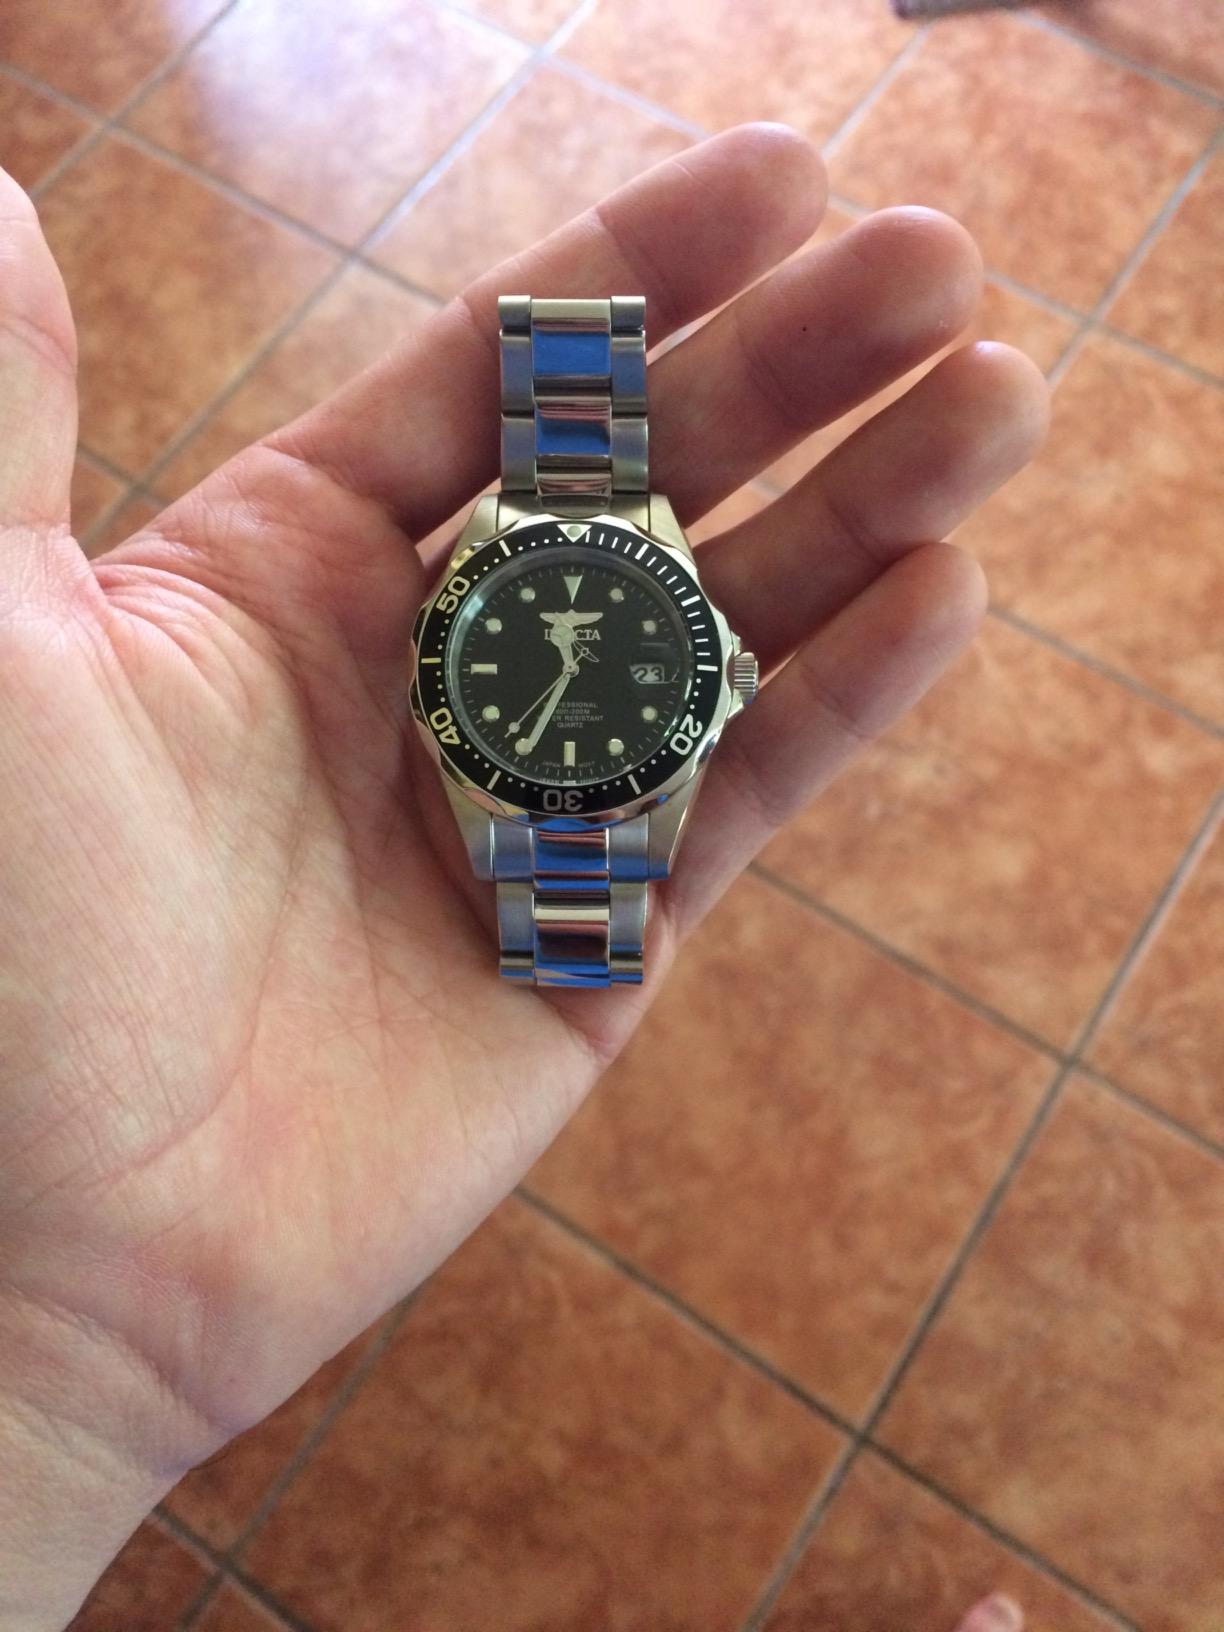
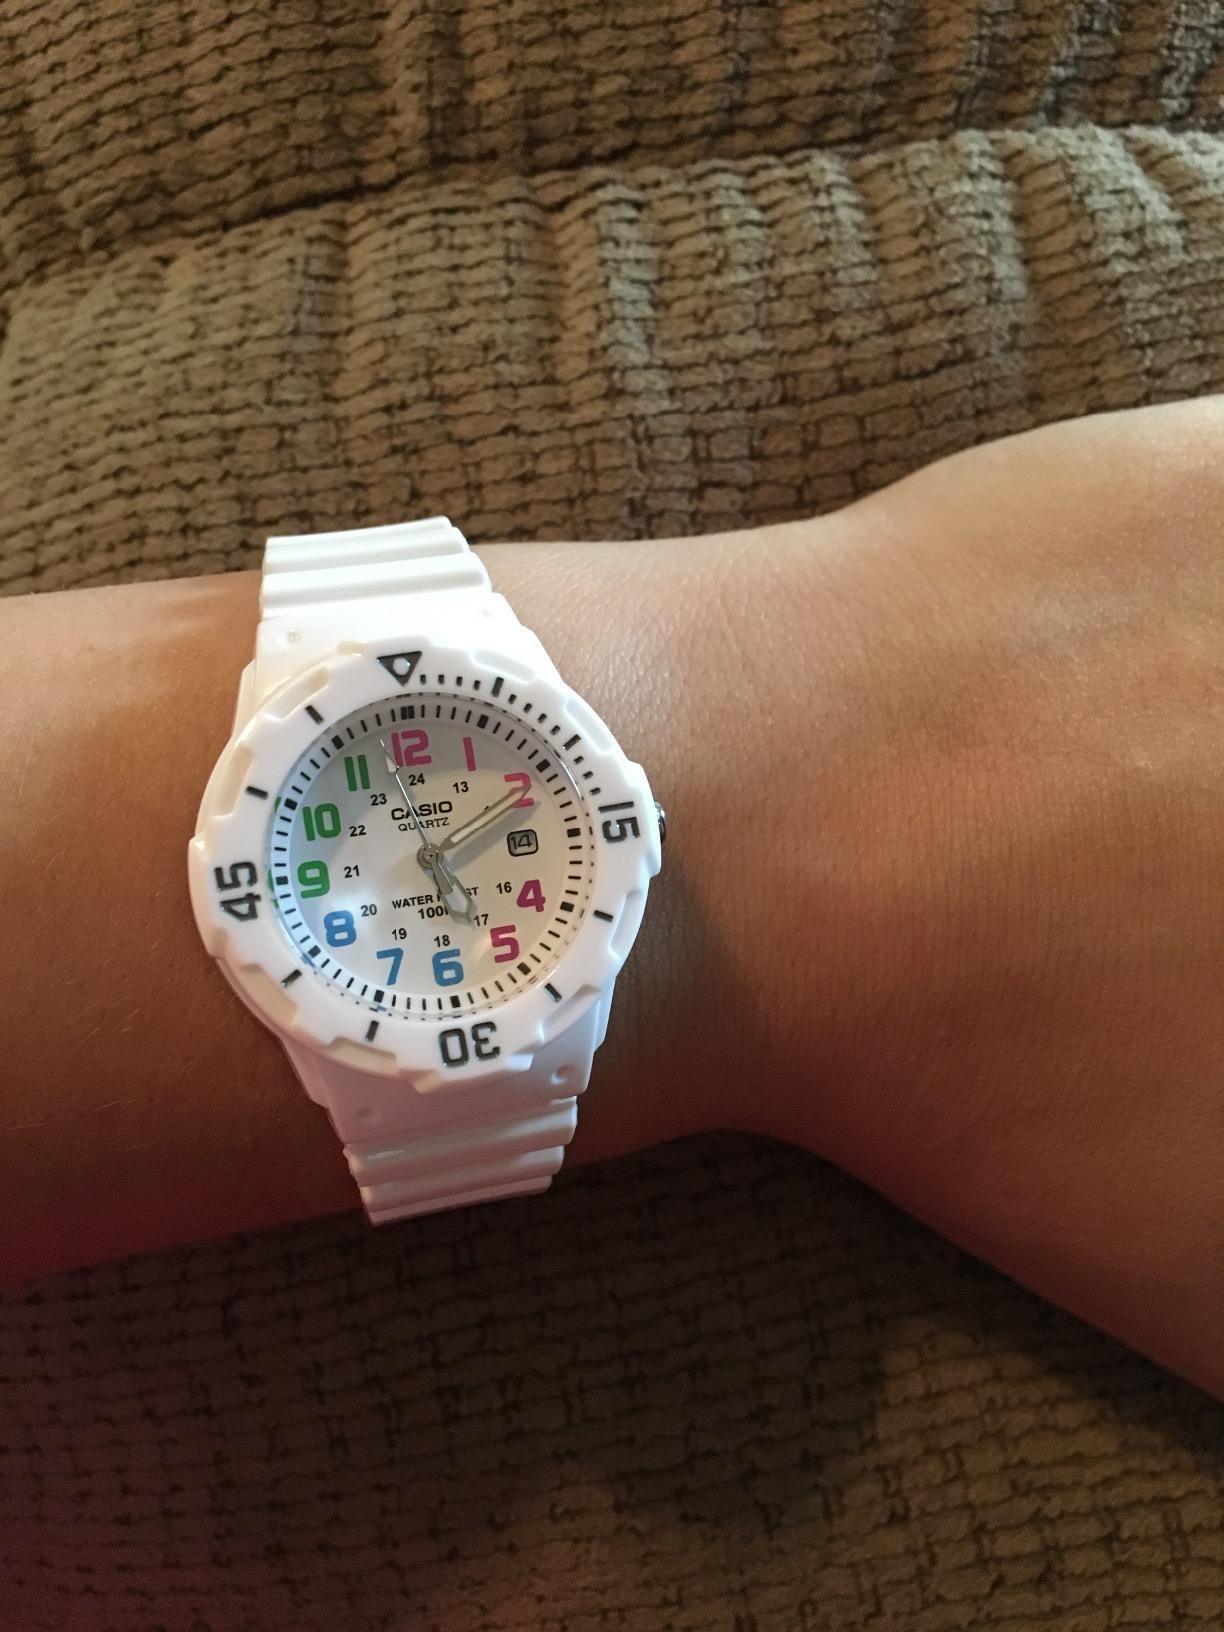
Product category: accessories_watch
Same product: no